Alfie Byrne

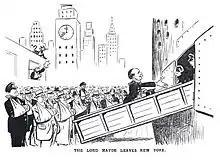
The Lord Mayor Leaves New York

When, in 1935, Byrne became the first Lord Mayor of Dublin to visit North America in 40 years, he was granted the freedom of Toronto, and "The New York Times" hailed the arrival of a "champion showman". Byrne often extended a hand of friendship to Britain. He also improved relations between Dublin (until recently the centre of British authority) and the rest of the country. One night Dublin Fire Brigade got an urgent call for assistance from Clones. As Lord Mayor, Byrne felt obliged to join the men on top of the fire engine as they set off on the 85-mile journey in the middle of the night.